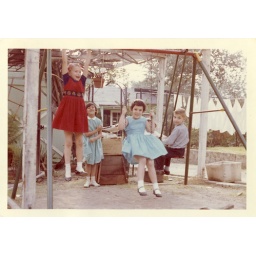
Loekie is in this photo, wearing a blue dress and standing in the background. I don't know the other people.